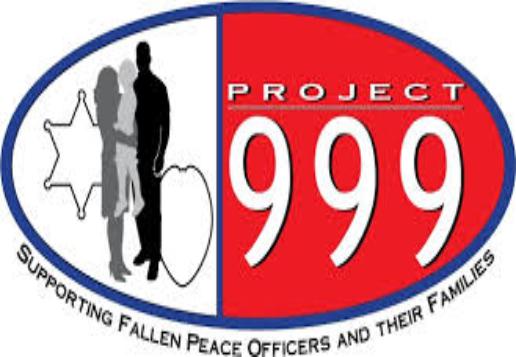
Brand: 999
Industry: Medical